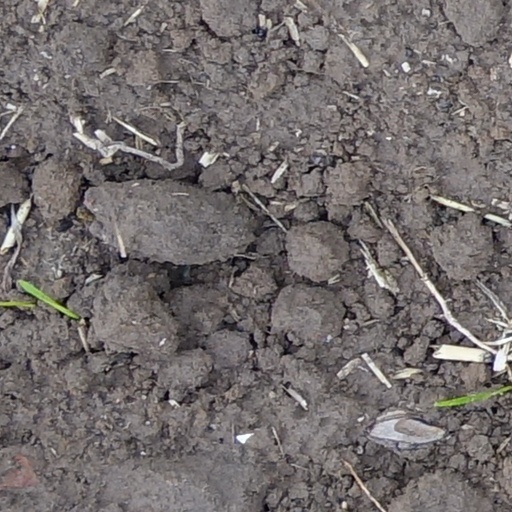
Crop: wheat